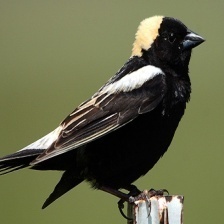
Species: BOBOLINK
Scientific name: DOLICHONYX ORYZIVORUS